Lancaster Memorial (Netherlands)

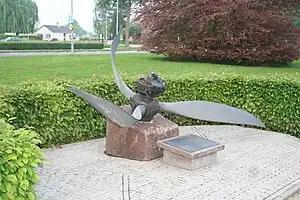
The propeller at its current location near St. Cornelius Church, in 2014

In 1946 a black cross was erected close to the point of impact. During the first years after the war, this was the place where on 4 May the local Remembrance of the Dead was held. People used to walk in a silent march from the town hall to the place of the crash. On 17 September 1950 a memorial for the allied pilots was unveiled in the park next to the town hall. Ted Williams was present at the ceremony as well as ten surviving family of the victims. The propeller of the plane has been processed in the monument. Since then the 4 May remembrance is taking place at this memorial. Due to an extension of the town hall, the memorial was moved to the park next to the St. Cornelius Church in Beuningen in 1984.